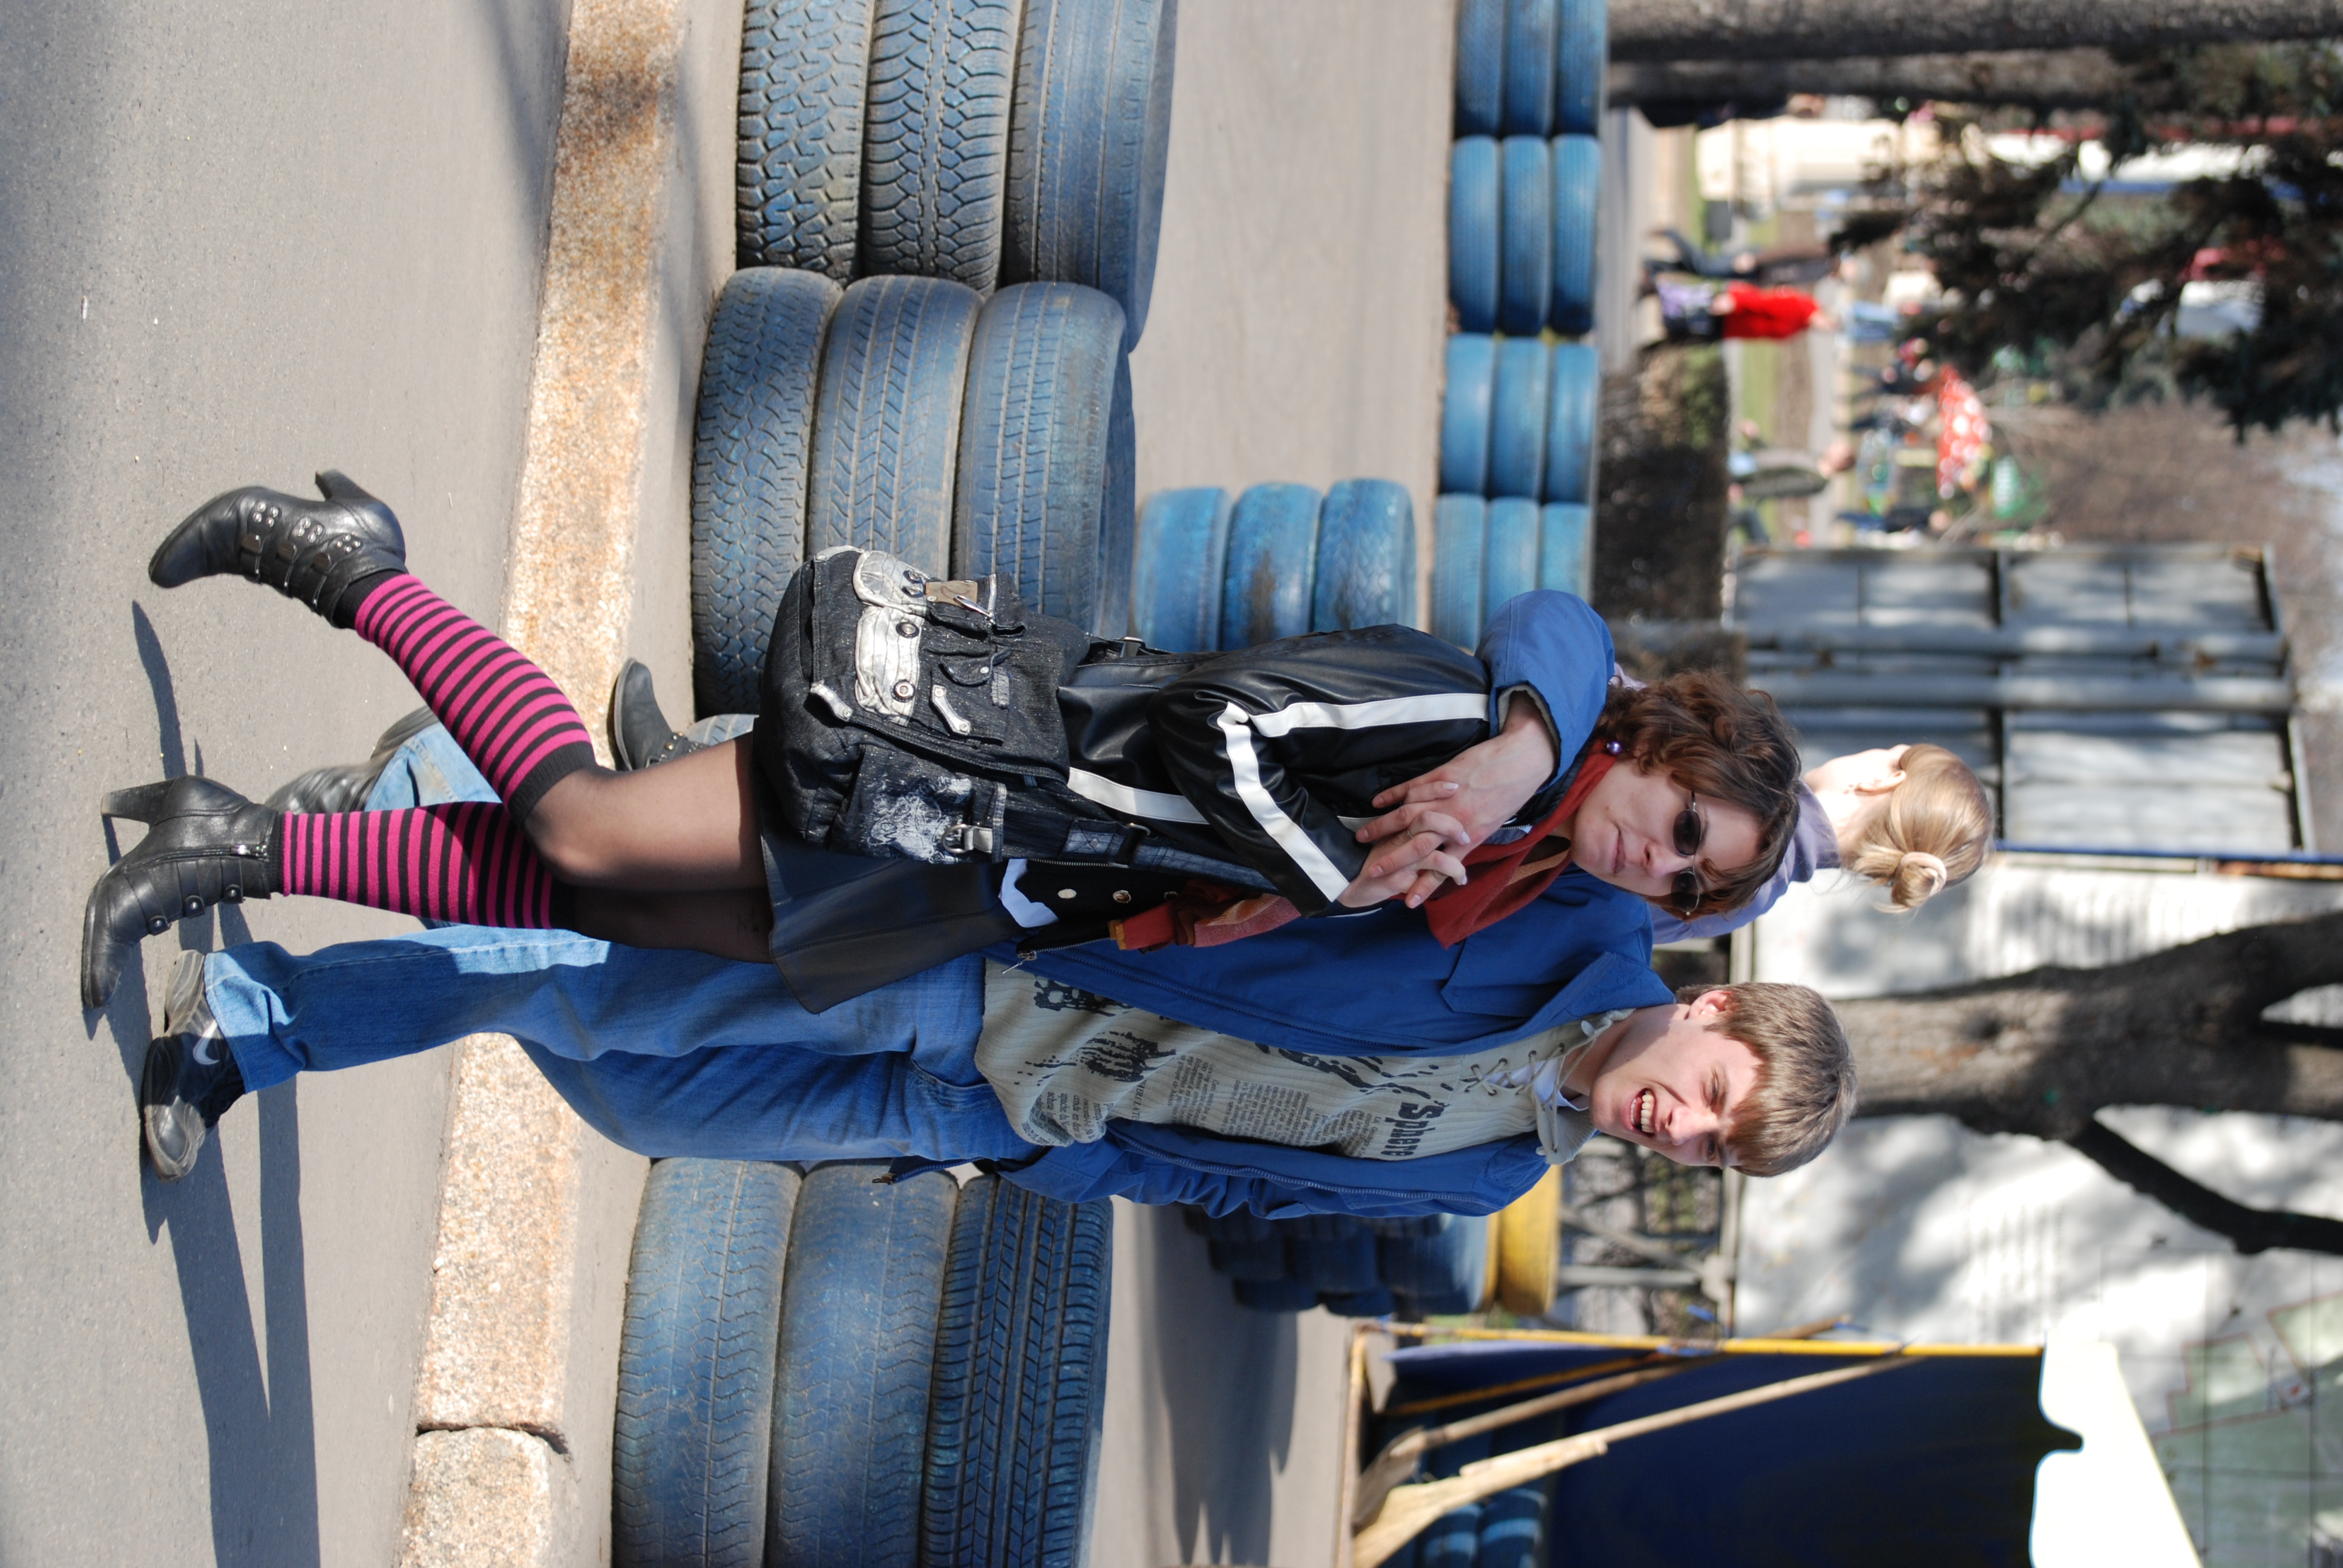
shoe, winter, road, street, spring, fashion, blue, nikon, clothing, infrastructure, sneakers, footwear, nikkor, d80, costume, 70300mm, nikond80, 70300mmf4556gvr